Naga, Camarines Sur

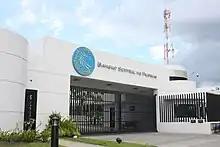
Bangko Sentral ng Pilipinas (Central Bank of the Philippines) Naga Office, handling Clearing house and Gold trade.

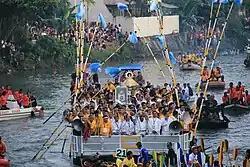
Fluvial Procession for Our Lady of Peñafrancia

According to the Köppen climate classification system, Naga has a tropical savanna climate.